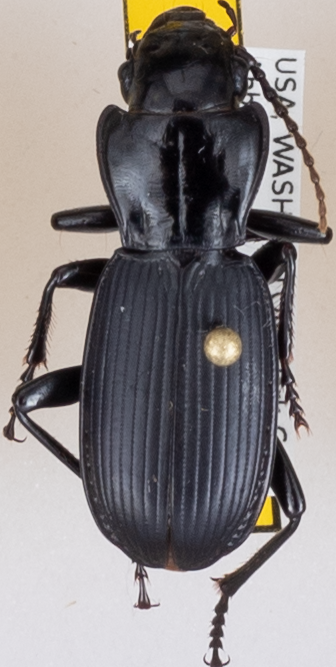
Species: Pterostichus lama
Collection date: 2018-07-24
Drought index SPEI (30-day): -1.13
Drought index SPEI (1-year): -0.62
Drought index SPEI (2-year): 0.71